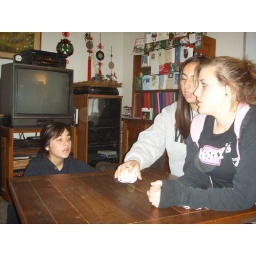
this is the girls in my class playing jeopardy..at kezias house